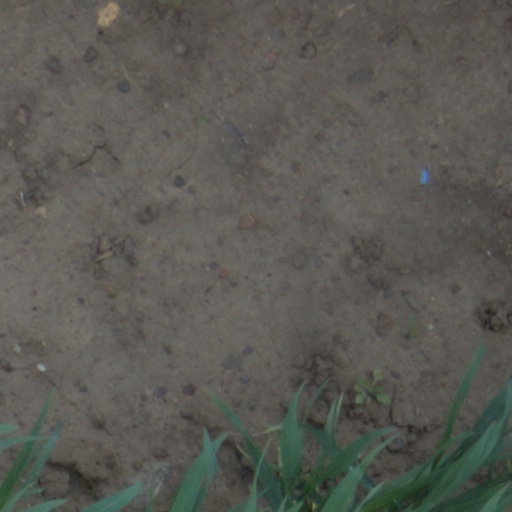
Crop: wheat